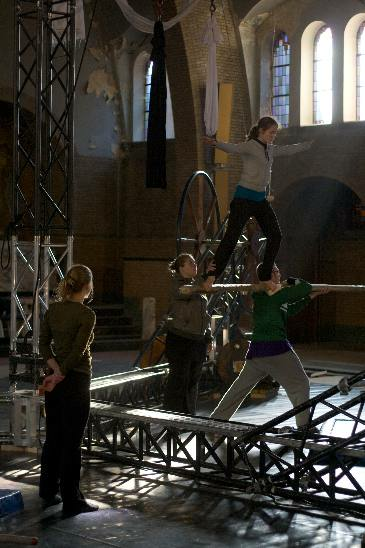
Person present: Yes